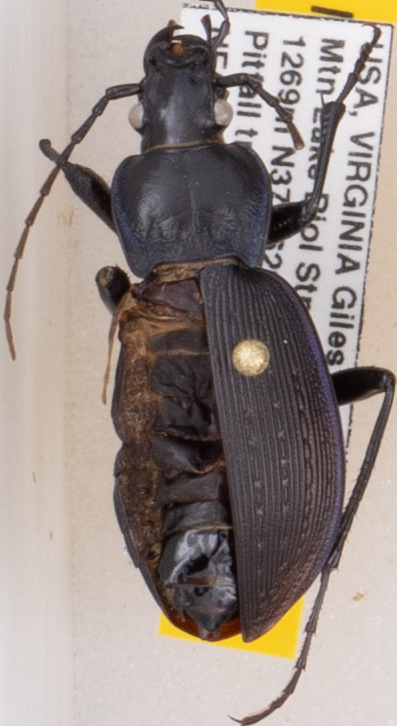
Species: Carabus goryi
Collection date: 2019-07-16
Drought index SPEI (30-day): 0.274
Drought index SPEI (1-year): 2.09
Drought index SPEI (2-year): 2.09